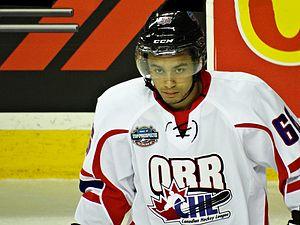
Joshua « Josh » Ho-Sang est un joueur professionnel canadien de hockey sur glace. Il évolue au poste d'ailier droit.